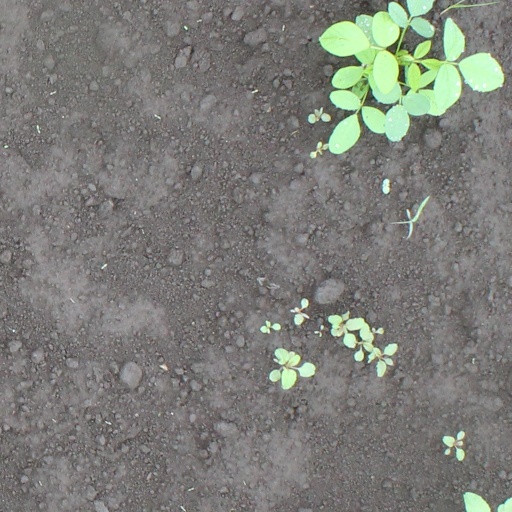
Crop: soybean